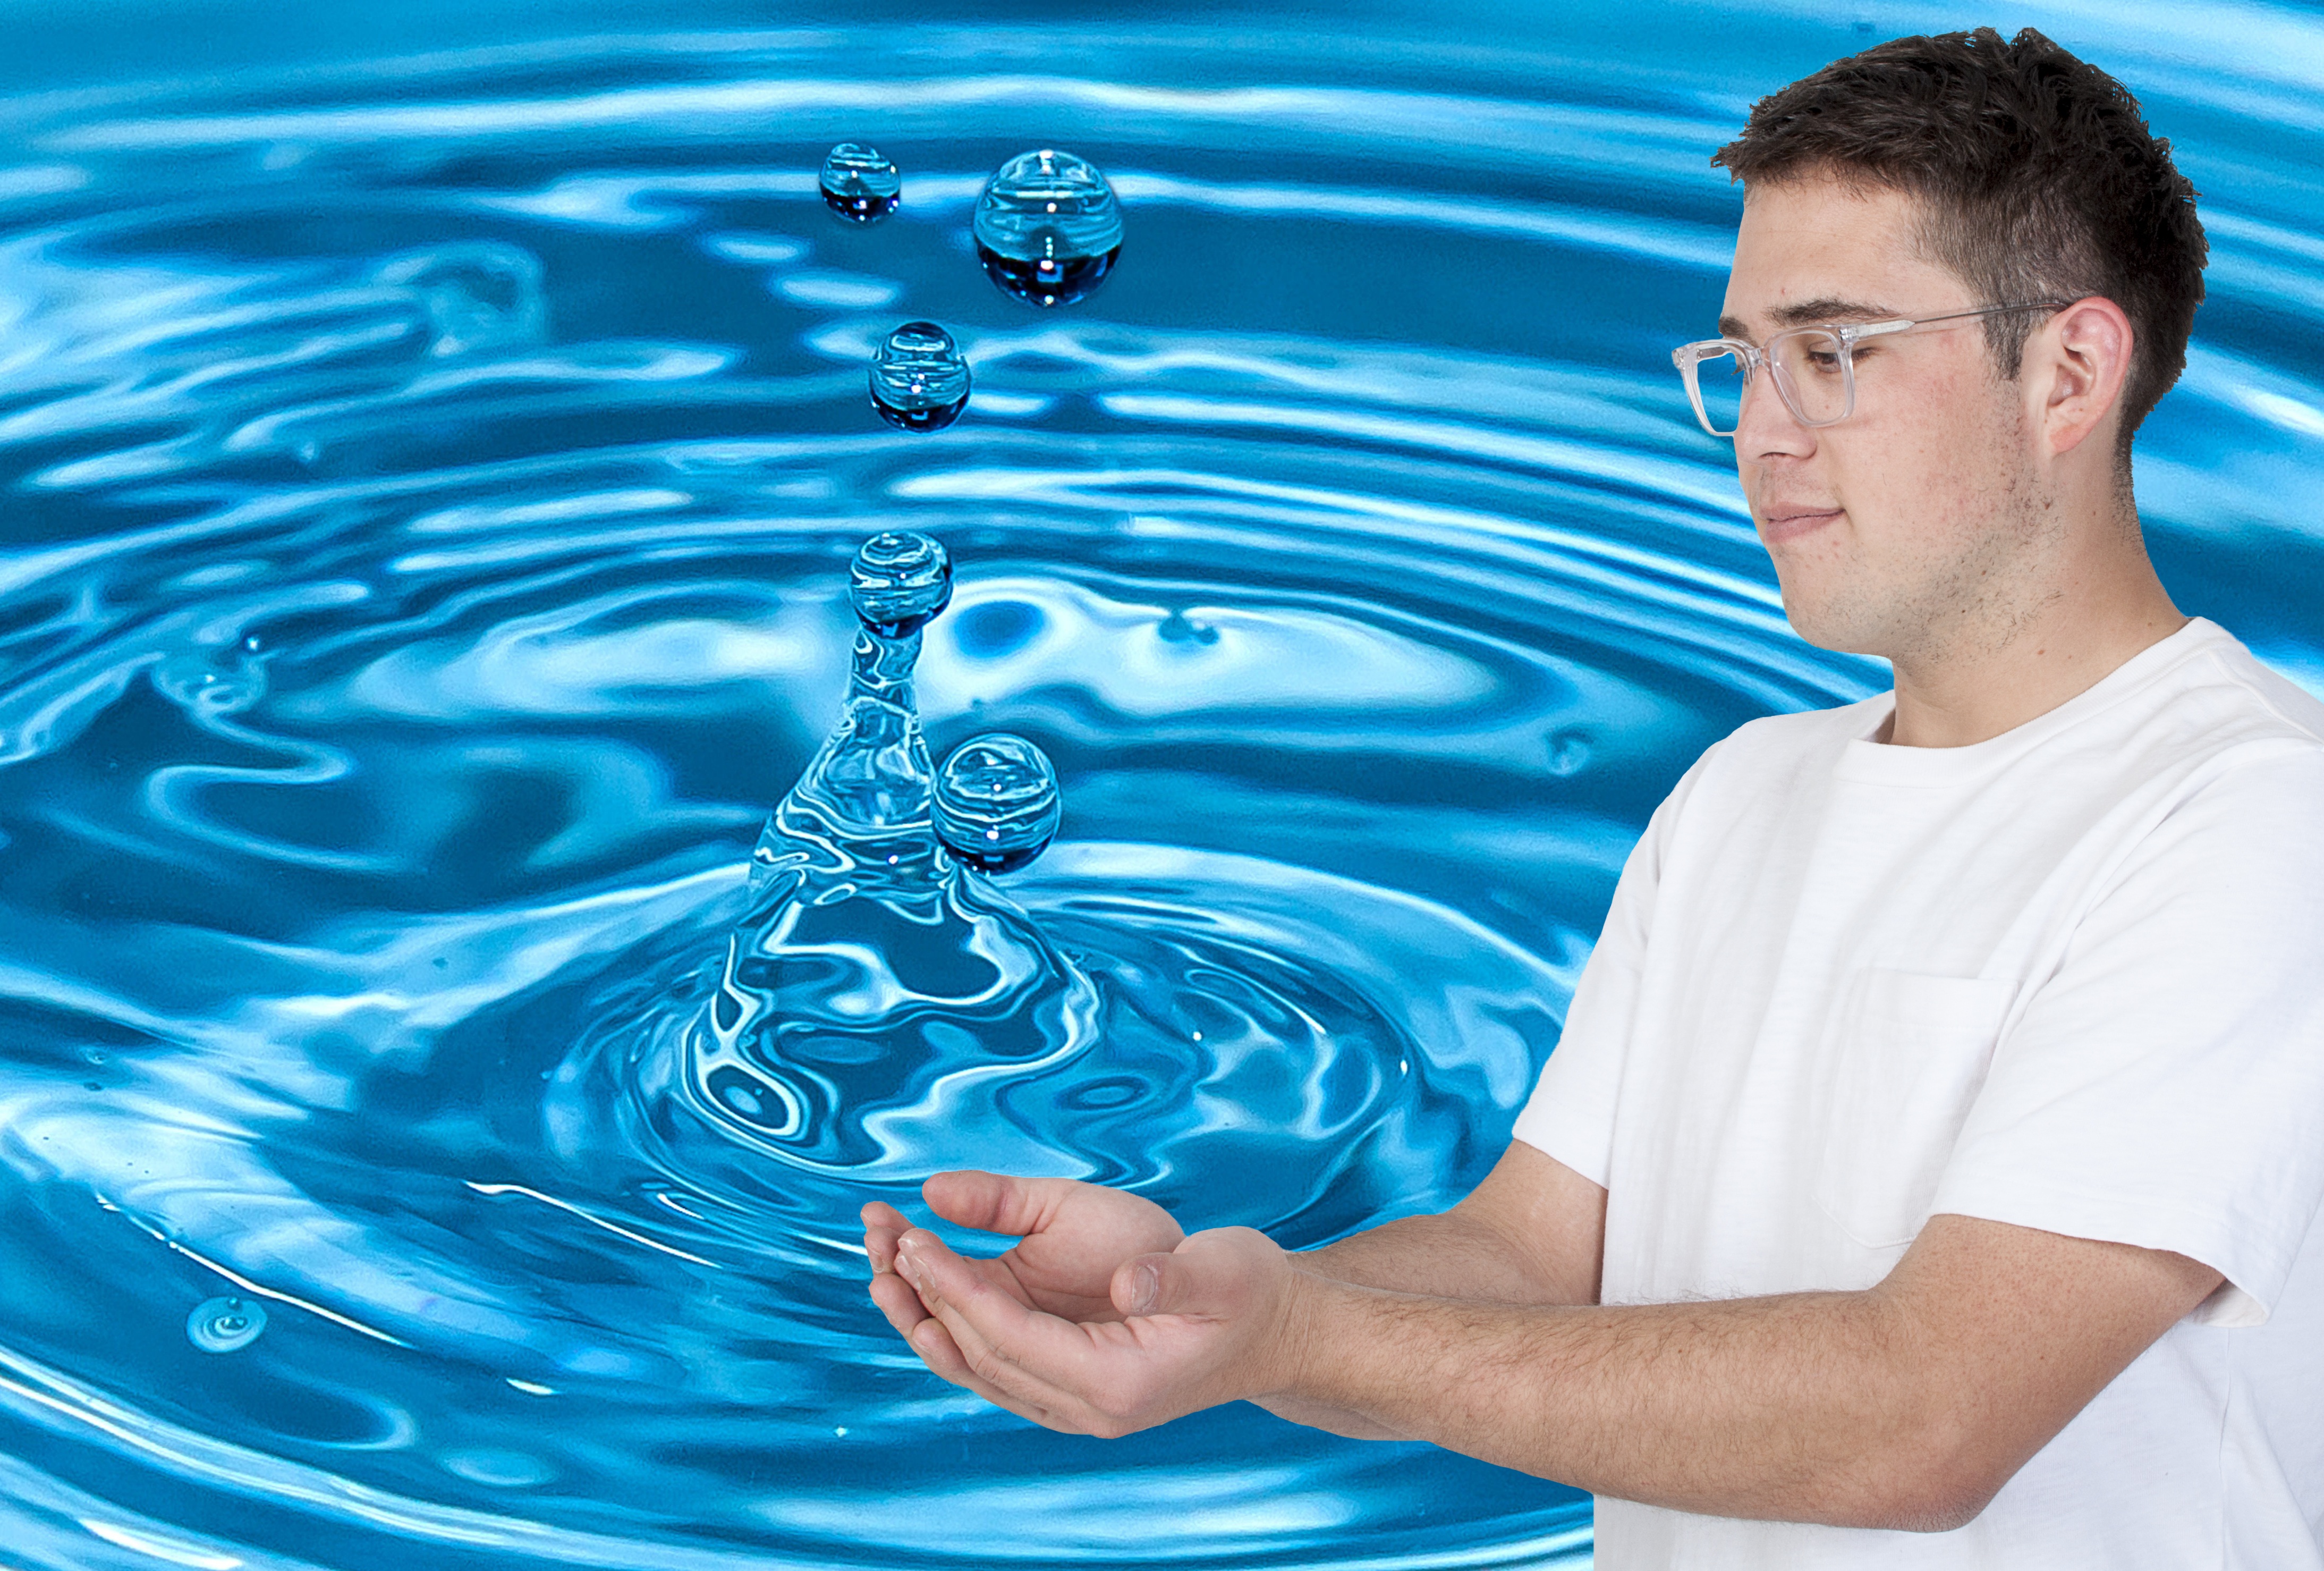
water, male, biology, hands, catching, in, hispanic, gladly